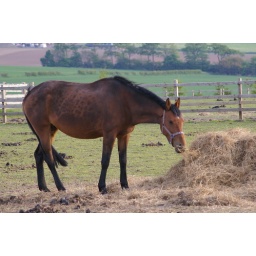
horse grazing in the field at faside castle